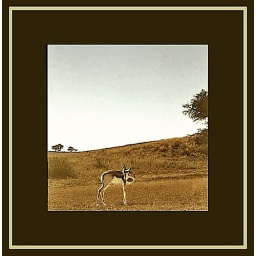
Young male Springbock innocently looking back at his sex in the dry bed of the Nossob river in the Kalahari